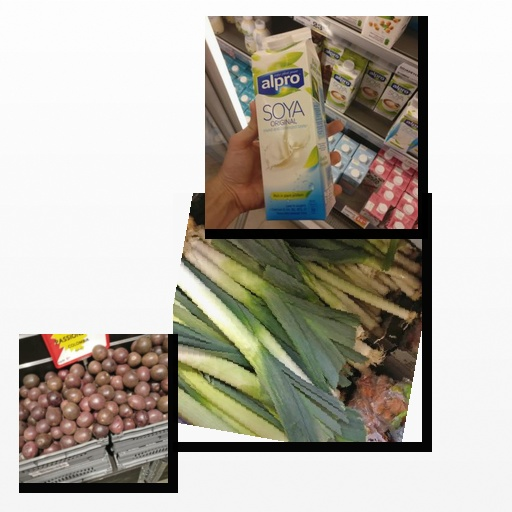
Food items: passion_fruit, soy_milk, leek